Crown Metal Products

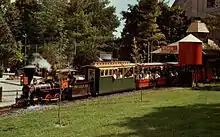
A gauge Crown Metal Products train in Hersheypark in 1966

The locomotives produced by Crown were narrow gauge live steam locomotives of various sizes, ranging from gauge to gauge. All locomotives built were of the 4-4-0 wheel arrangement, with the exception of Carowinds locomotive no. 1 "Melodia", a 2-6-2 rebuilt from a 0-6-2T built by Porter in 1897. Most locomotives were styled after the typical American 4-4-0 type locomotives of the mid 19th century, with most having two domes, similar to the "Jupiter", "The General", and the "Inyo". However, some of the gauge offerings featured three domes in the vein of locomotives such as the "William Crooks" and the "Countess of Dufferin". The locomotives were built to burn coal or wood as fuel, though many were later converted to propane or compressed air. Busch Gardens Williamsburg purchased two gauge locomotives that, while built to the same specifications as the typical Crown offerings, were given European style appearances. Similarly, their sister park in Tampa bought two locomotives of the same size, these having African styling.